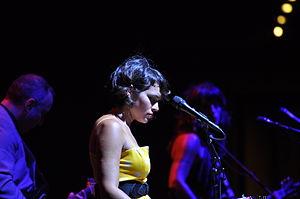
... Featuring est un album de compilation de l'artiste américaine Norah Jones, sorti le 16 novembre 2010 chez Blue Note Records. L'album rassemble différents titres réalisés en duos au cours de la carrière de Jones, avec des artistes tels que Ray Charles, Willie Nelson, Dolly Parton, OutKast et Foo Fighters. La chanson More Than This, reprise de Roxy Music, a été enregistrée en 2001 avec le guitariste Charlie Hunter alors que Little Lou, Ugly Jack, Prophet John, un duo avec Belle and Sebastian qui apparaît également sur leur nouvel album Write About Love, est le titre le plus récent.